The Devil (Molnár play)

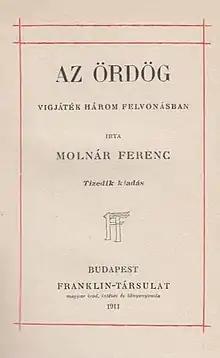
The 10th edition

The Devil is a Hungarian play by Ferenc Molnár, first produced in 1907. It was adapted in 1918 for a Hungarian film directed by Michael Curtiz. James Young directed an English-language version, "The Devil" (1921), in which George Arliss reprised his Broadway stage success.